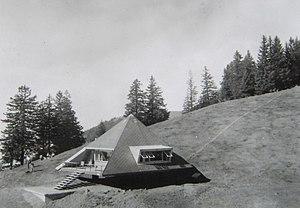
Maison-tente sur le Rigi (Architecte Justus Dahinden 1955)